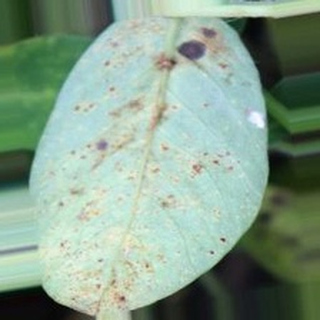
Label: groundnut_rust